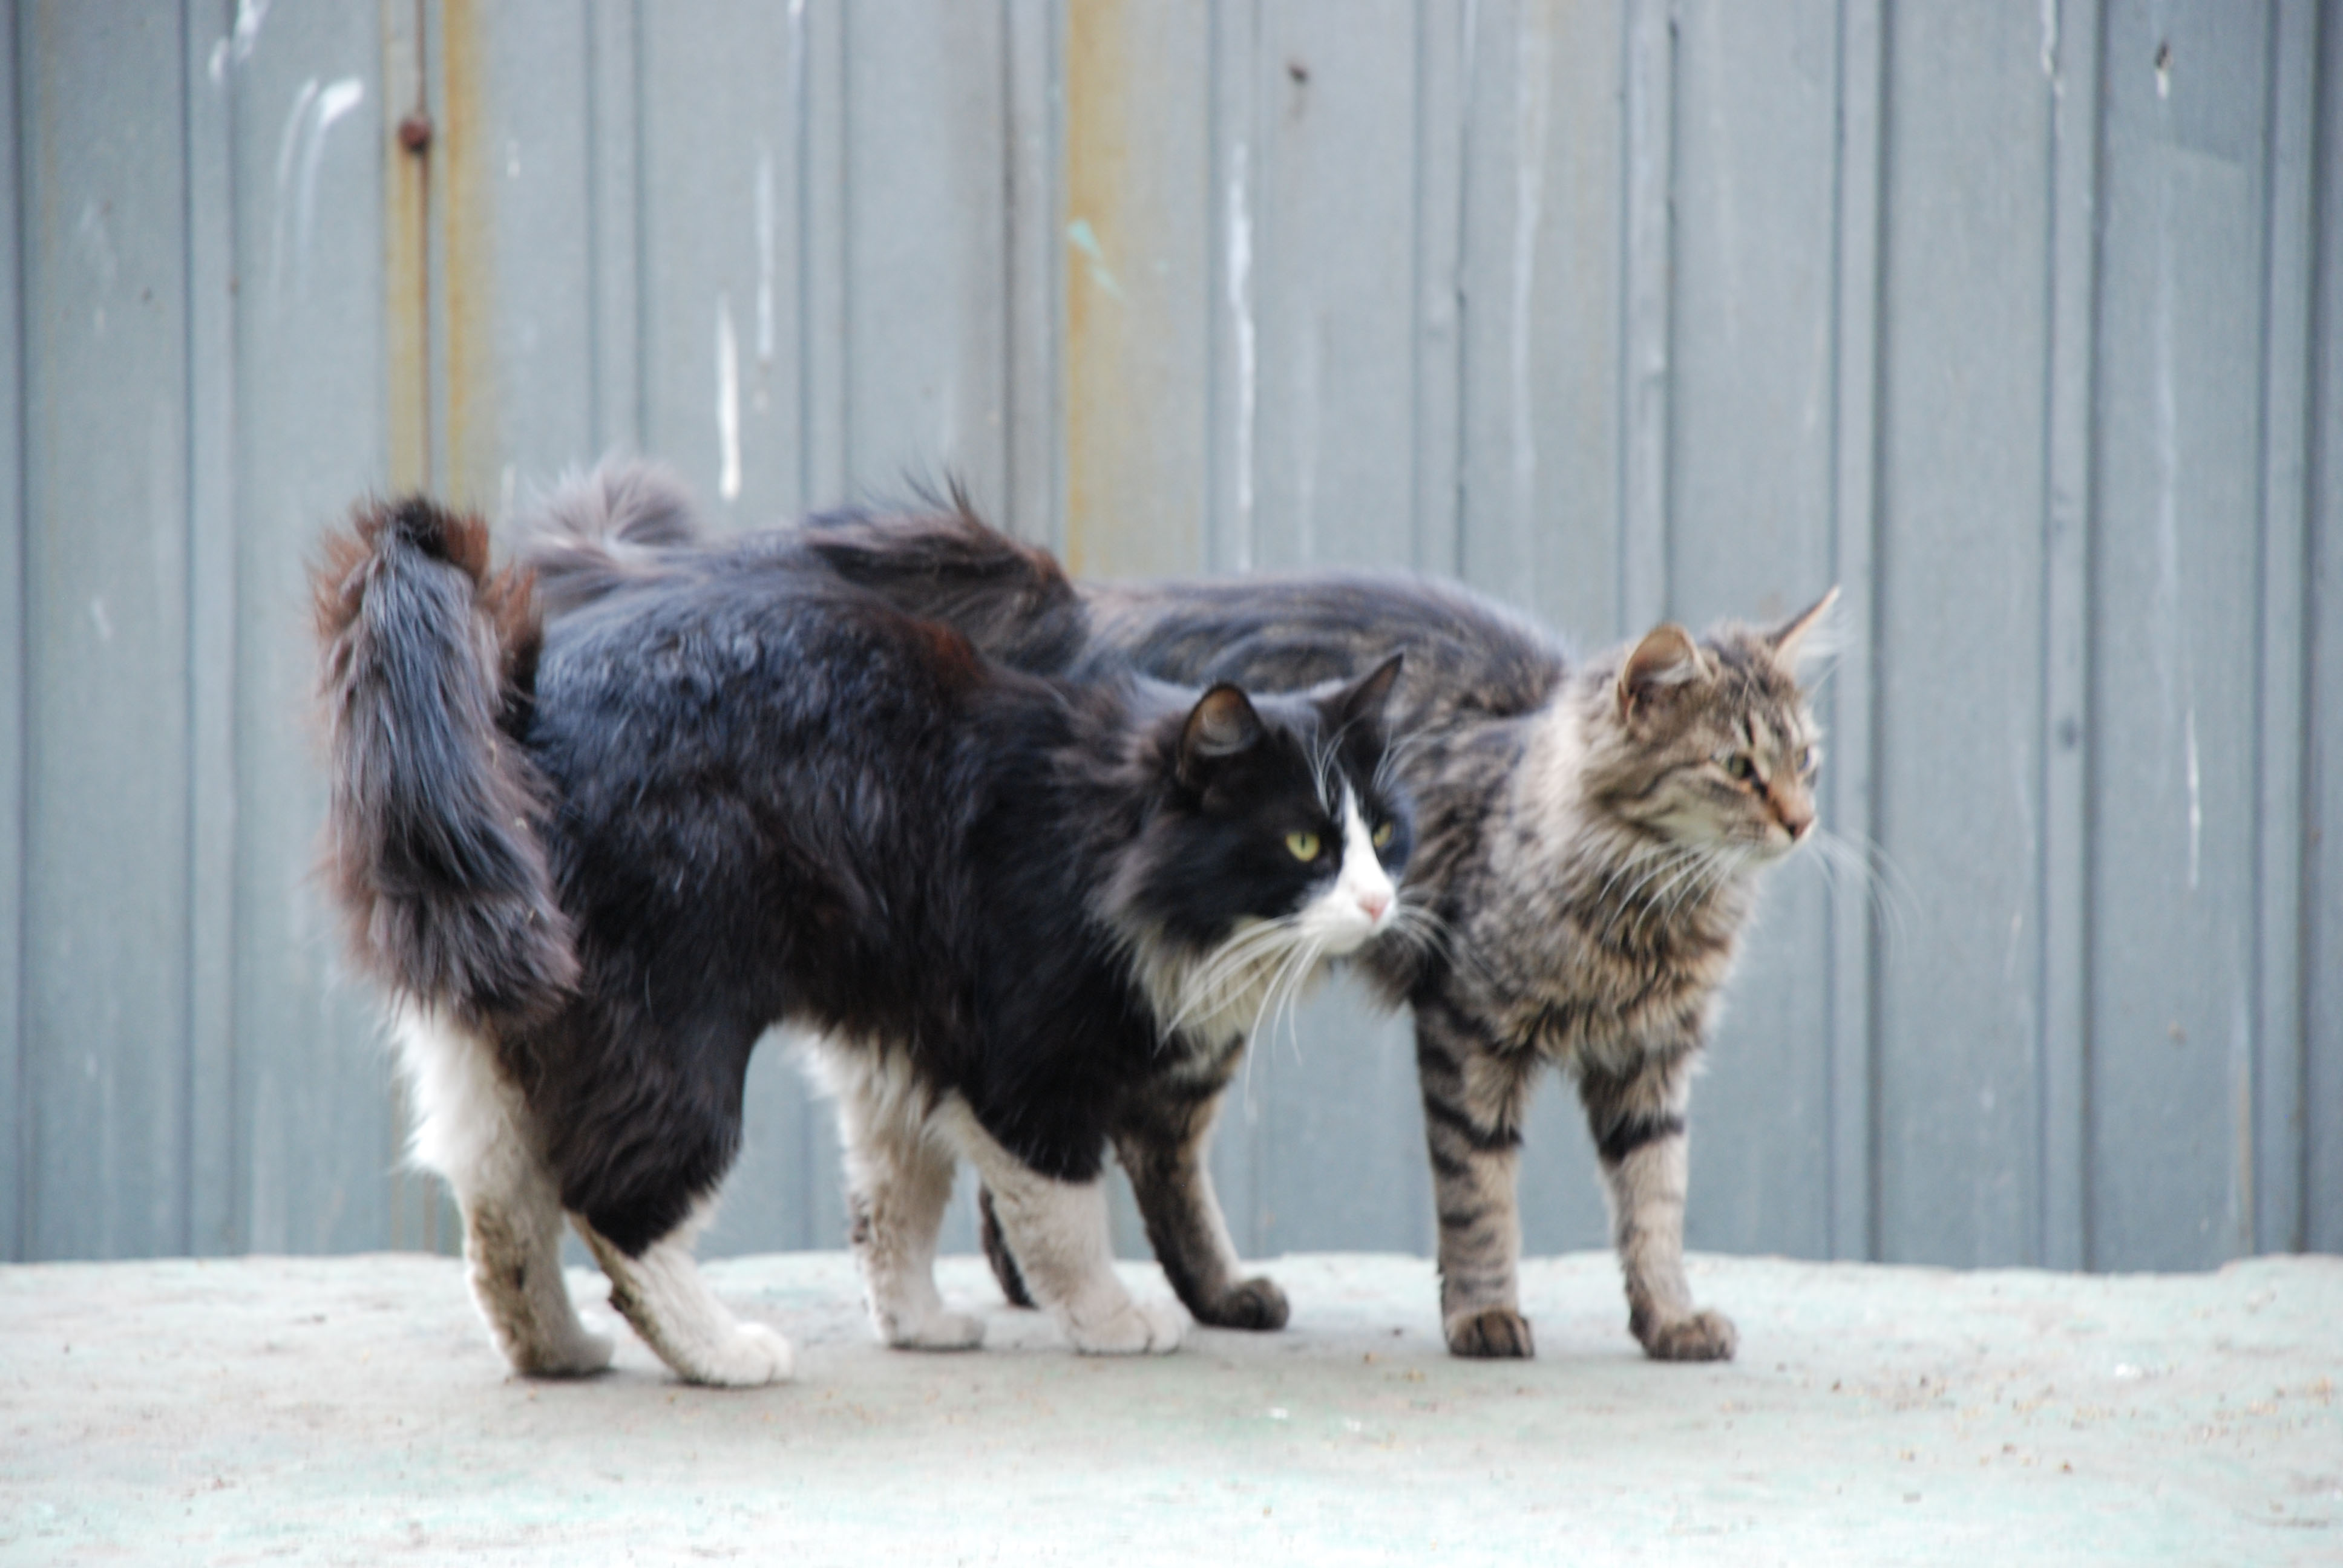
kitten, cat, mammal, nikon, cats, cool image, vertebrate, chat, d80, norwegian forest cat, animal shelter, small to medium sized cats, cat like mammal, dog breed group